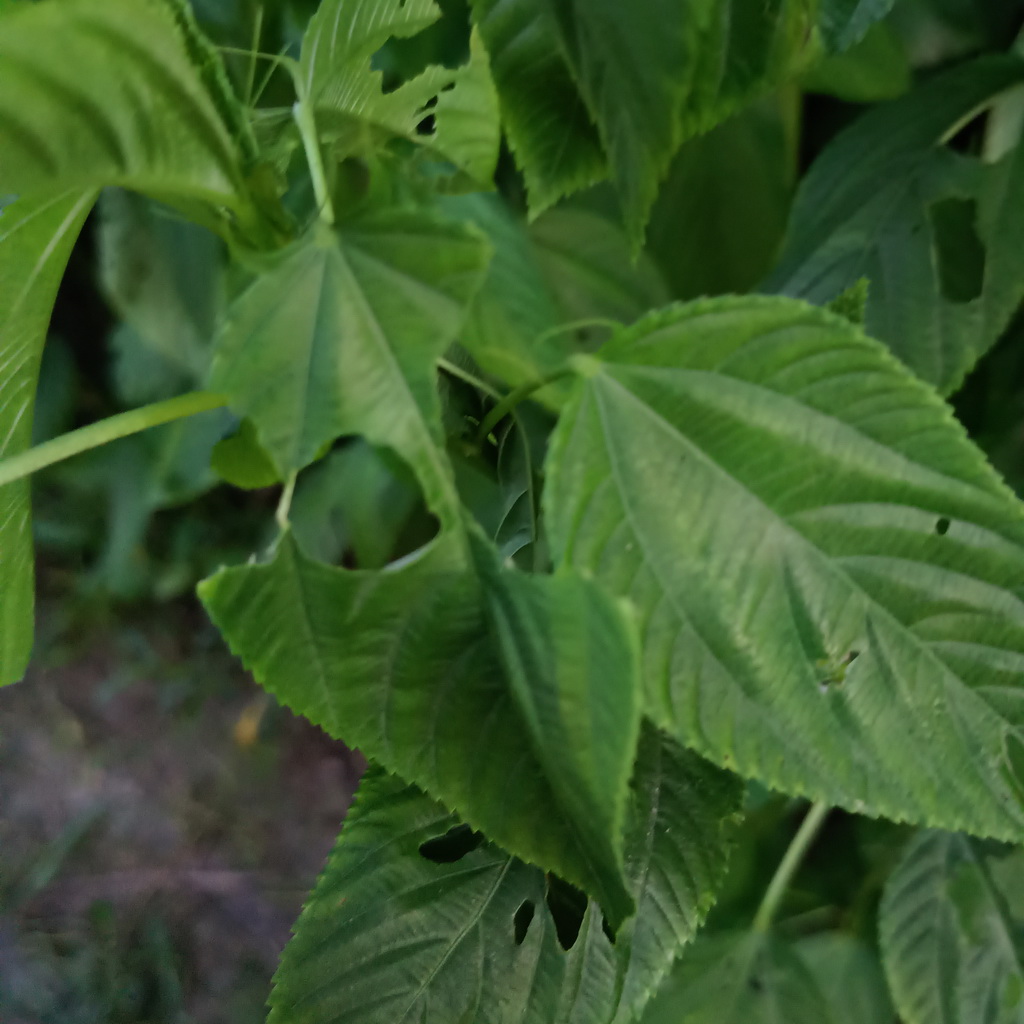
Label: Holed